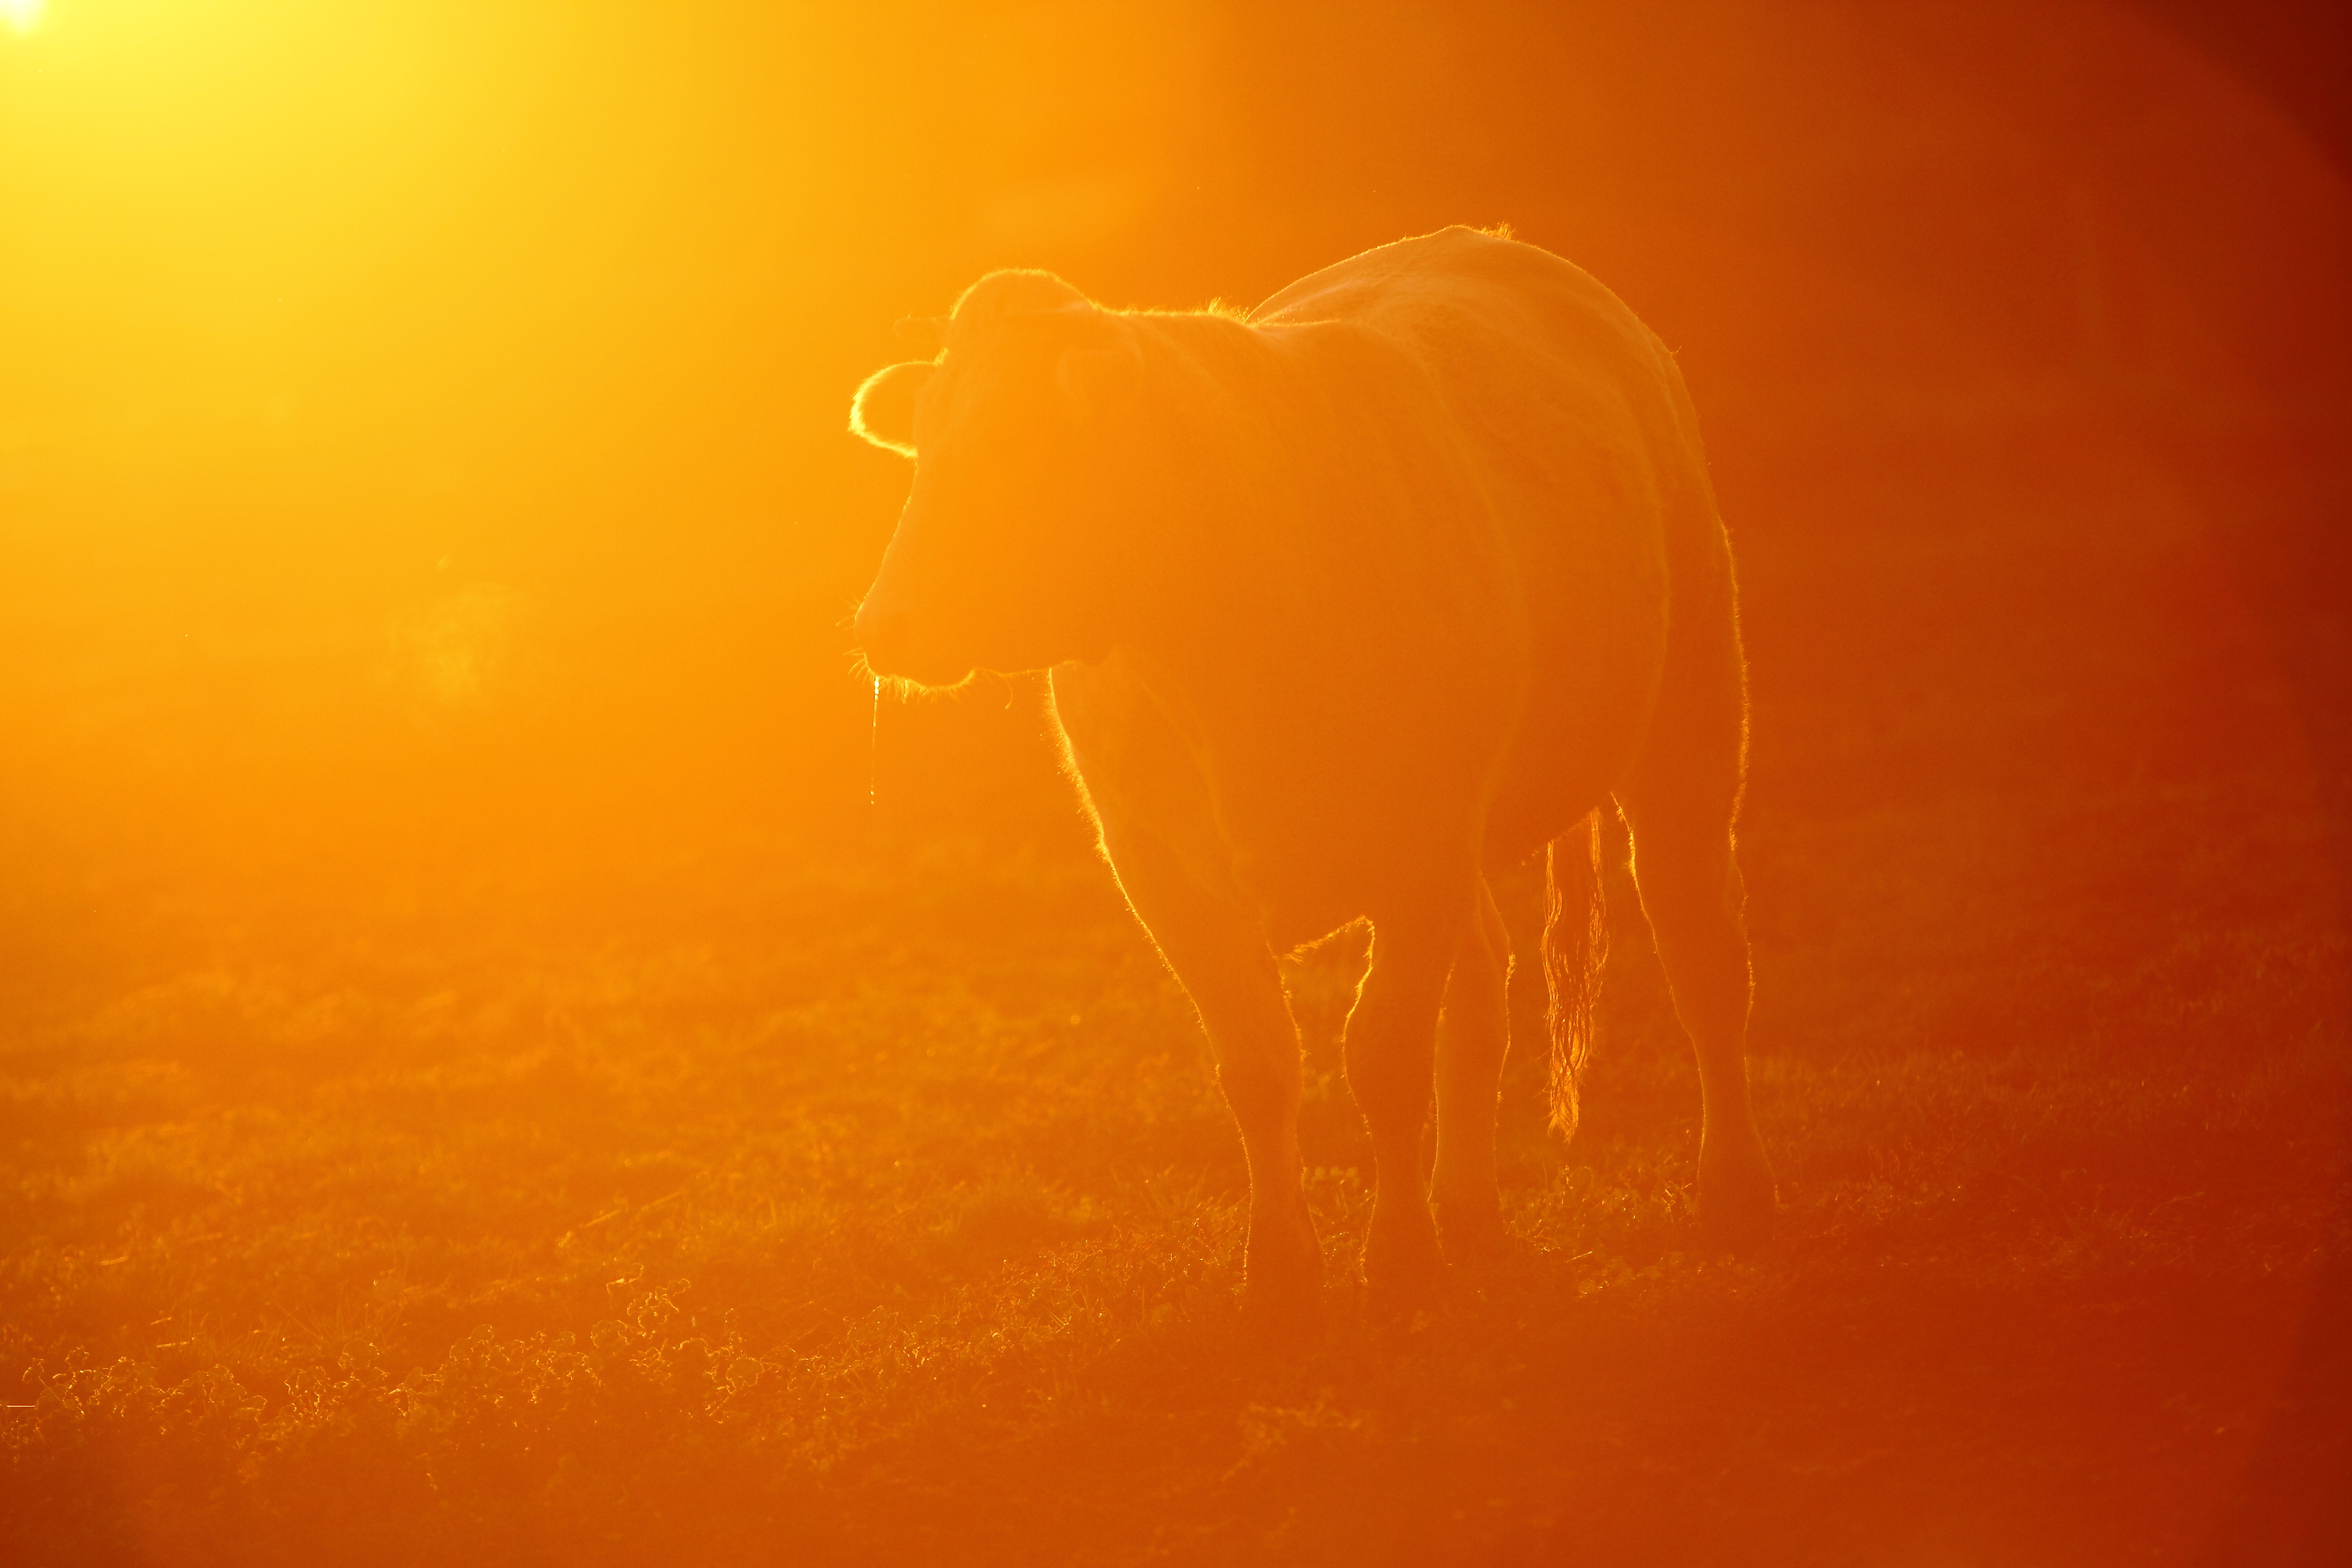
orange, yellow, red, amber, sky, sunlight, photography, macro photography, peach, horizon